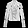
Label: Coat